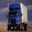
Label: truck